Ronald de Boer

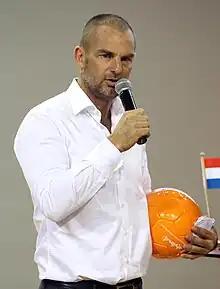
De Boer in 2012

Ronaldus de Boer (born 15 May 1970) is a Dutch former professional footballer who played as a right or attacking midfielder or right winger. He played for the Netherlands national team as well as a host of professional clubs in Europe. He is the twin brother of Frank de Boer. The majority of his success as a football player was with Ajax. He works as the Ajax A1 assistant manager.